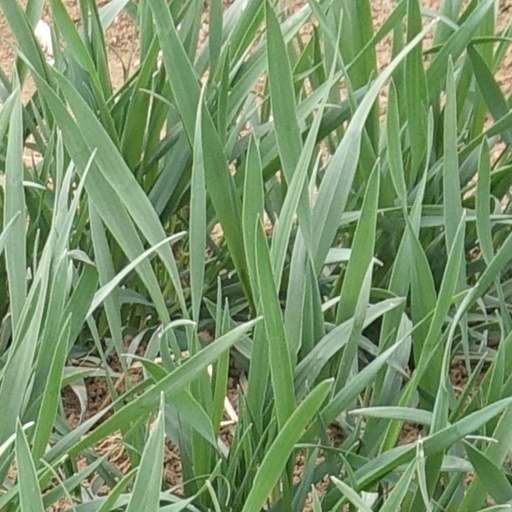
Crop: wheat